Calvary Cathedral (Sioux Falls, South Dakota)

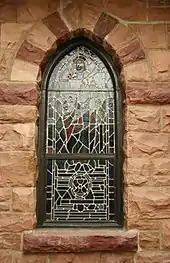
One of the stained glass windows

Calvary Church was established in the spring of 1872. Services in the newly built church building were held on August 11 of the same year. Built on the corner of Main Avenue and Ninth Street, it was the first church building constructed in the city of Sioux Falls. The Rev. W.H. Ross was placed in charge. The lots the church was built on were sold in the summer of 1882 and the building was moved to the corner of Spring Avenue and Tenth Street where the parish had purchased four lots. Four years later an addition was built for Sunday School and guild activities.